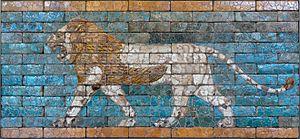
Lion passant, panneau en terre cuite glaçurée du règne de Nabuchodonosor II (605-562 av. J.-C.). Il décorait la Voie processionnelle de Babylone (Iraq), qui partait du temple de Mardouk pour arriver au temple de l'Akitu, en passant par la Porte d'Ishtar.
Parmi les divers symboles qui pouvaient être attribués à une divinité de la Mésopotamie, et du Proche-Orient ancien en général, se trouvaient souvent des animaux, réel ou mythologiques. Souvent les représentations artistiques de ces animaux pouvaient à eux seuls symboliser la divinité.
Le musée du Louvre est un musée situé à Paris, en France.
Le département des antiquités orientales du musée du Louvre à Paris conserve des objets provenant d'une région située entre l'actuelle Inde et la mer Méditerranée. Il offre un panorama presque complet des anciennes civilisations de l'Asie mineure. Il s'agit d'une des trois plus grandes collections du monde avec plus de 150 000 objets. Le département présente 6 500 œuvres dans une trentaine de salles, dont des chefs d'œuvre universels comme le Code de Hammurabi ou les impressionnants Lamassus du palais de Khorsabad.